Harry Partch

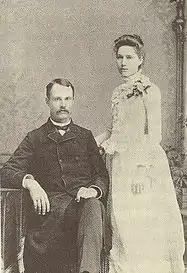
Partch's parents, Virgil and Jennie (1888).

On June 24, 1901, Partch was born in Oakland, California. His parents were Virgil Franklin Partch (1860–1919) and Jennie (née Childers, 1863–1920). The Presbyterian couple were missionaries, serving in China from 1888 to 1893, and again from 1895 to 1900, when they fled the Boxer Rebellion.